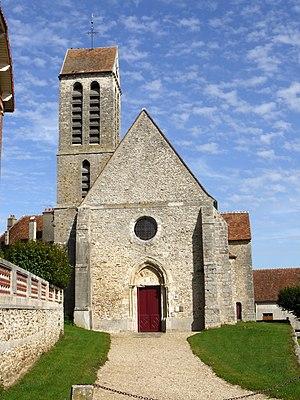
Eglise Saint-Pierre de Bernay à Bernay-Vilbert, Seine et Marne, Ile de France. Eglise du 12-13ème siècle.
Cet article recense les monuments historiques français classés en 1914.
Bernay-en-Brie est une ancienne commune française du département de Seine-et-Marne. Le 1ᵉʳ janvier 1972, Bernay-en-Brie a fusionné avec la commune de Vilbert pour former la nouvelle commune de Bernay-Vilbert.
Bernay-Vilbert est une commune française située dans le département de Seine-et-Marne en région Île-de-France.
Cet article recense les monuments historiques de l'est de la Seine-et-Marne, en France.